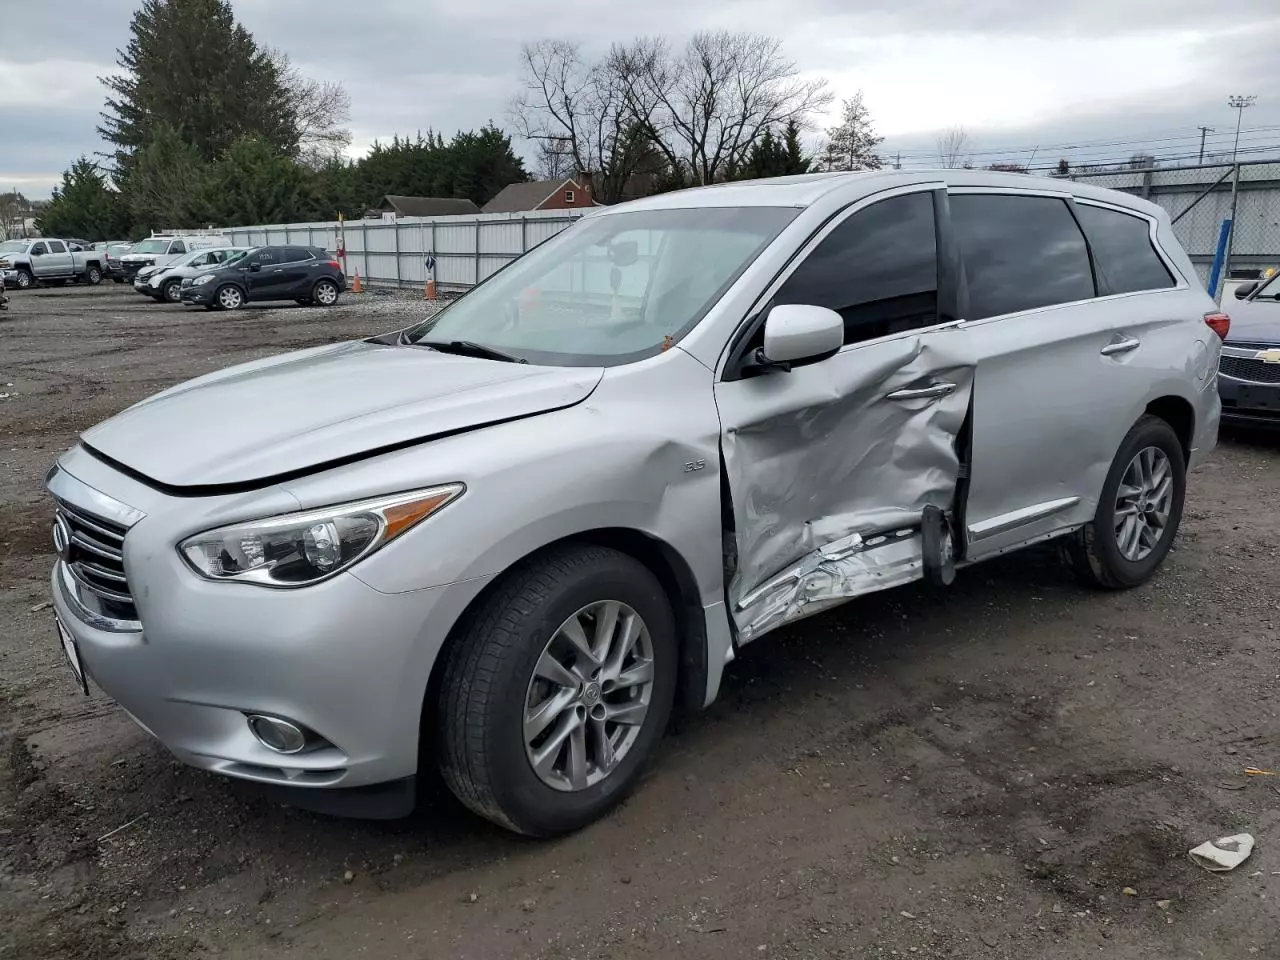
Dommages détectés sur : capot, aile avant gauche, porte avant gauche, porte arrière gauche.
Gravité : majeur